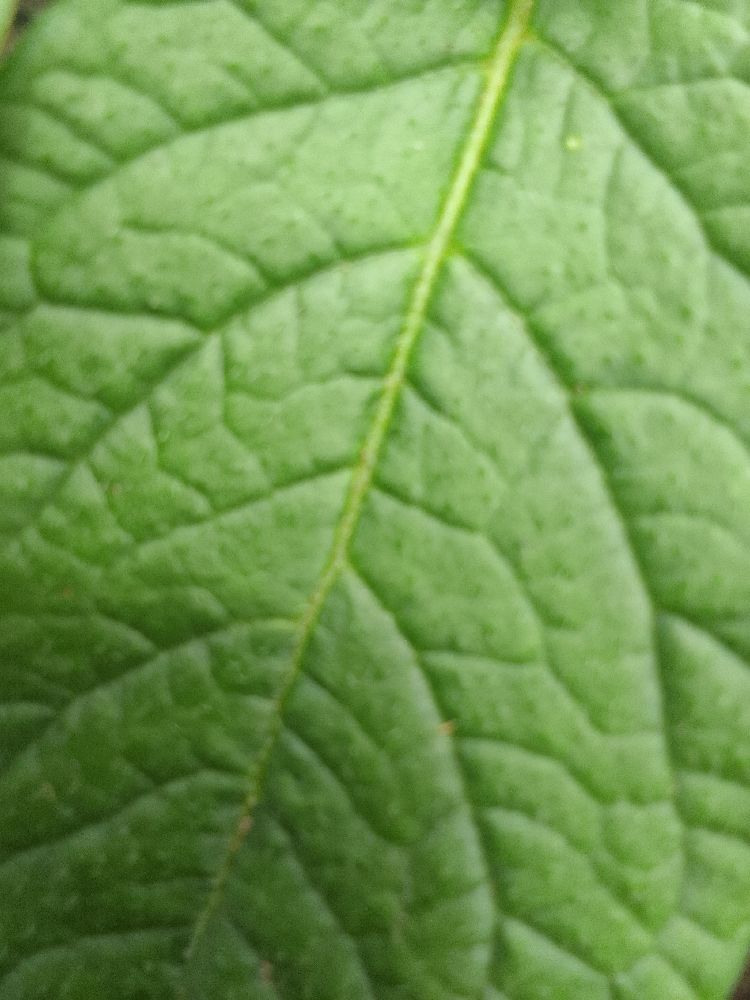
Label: Healthy